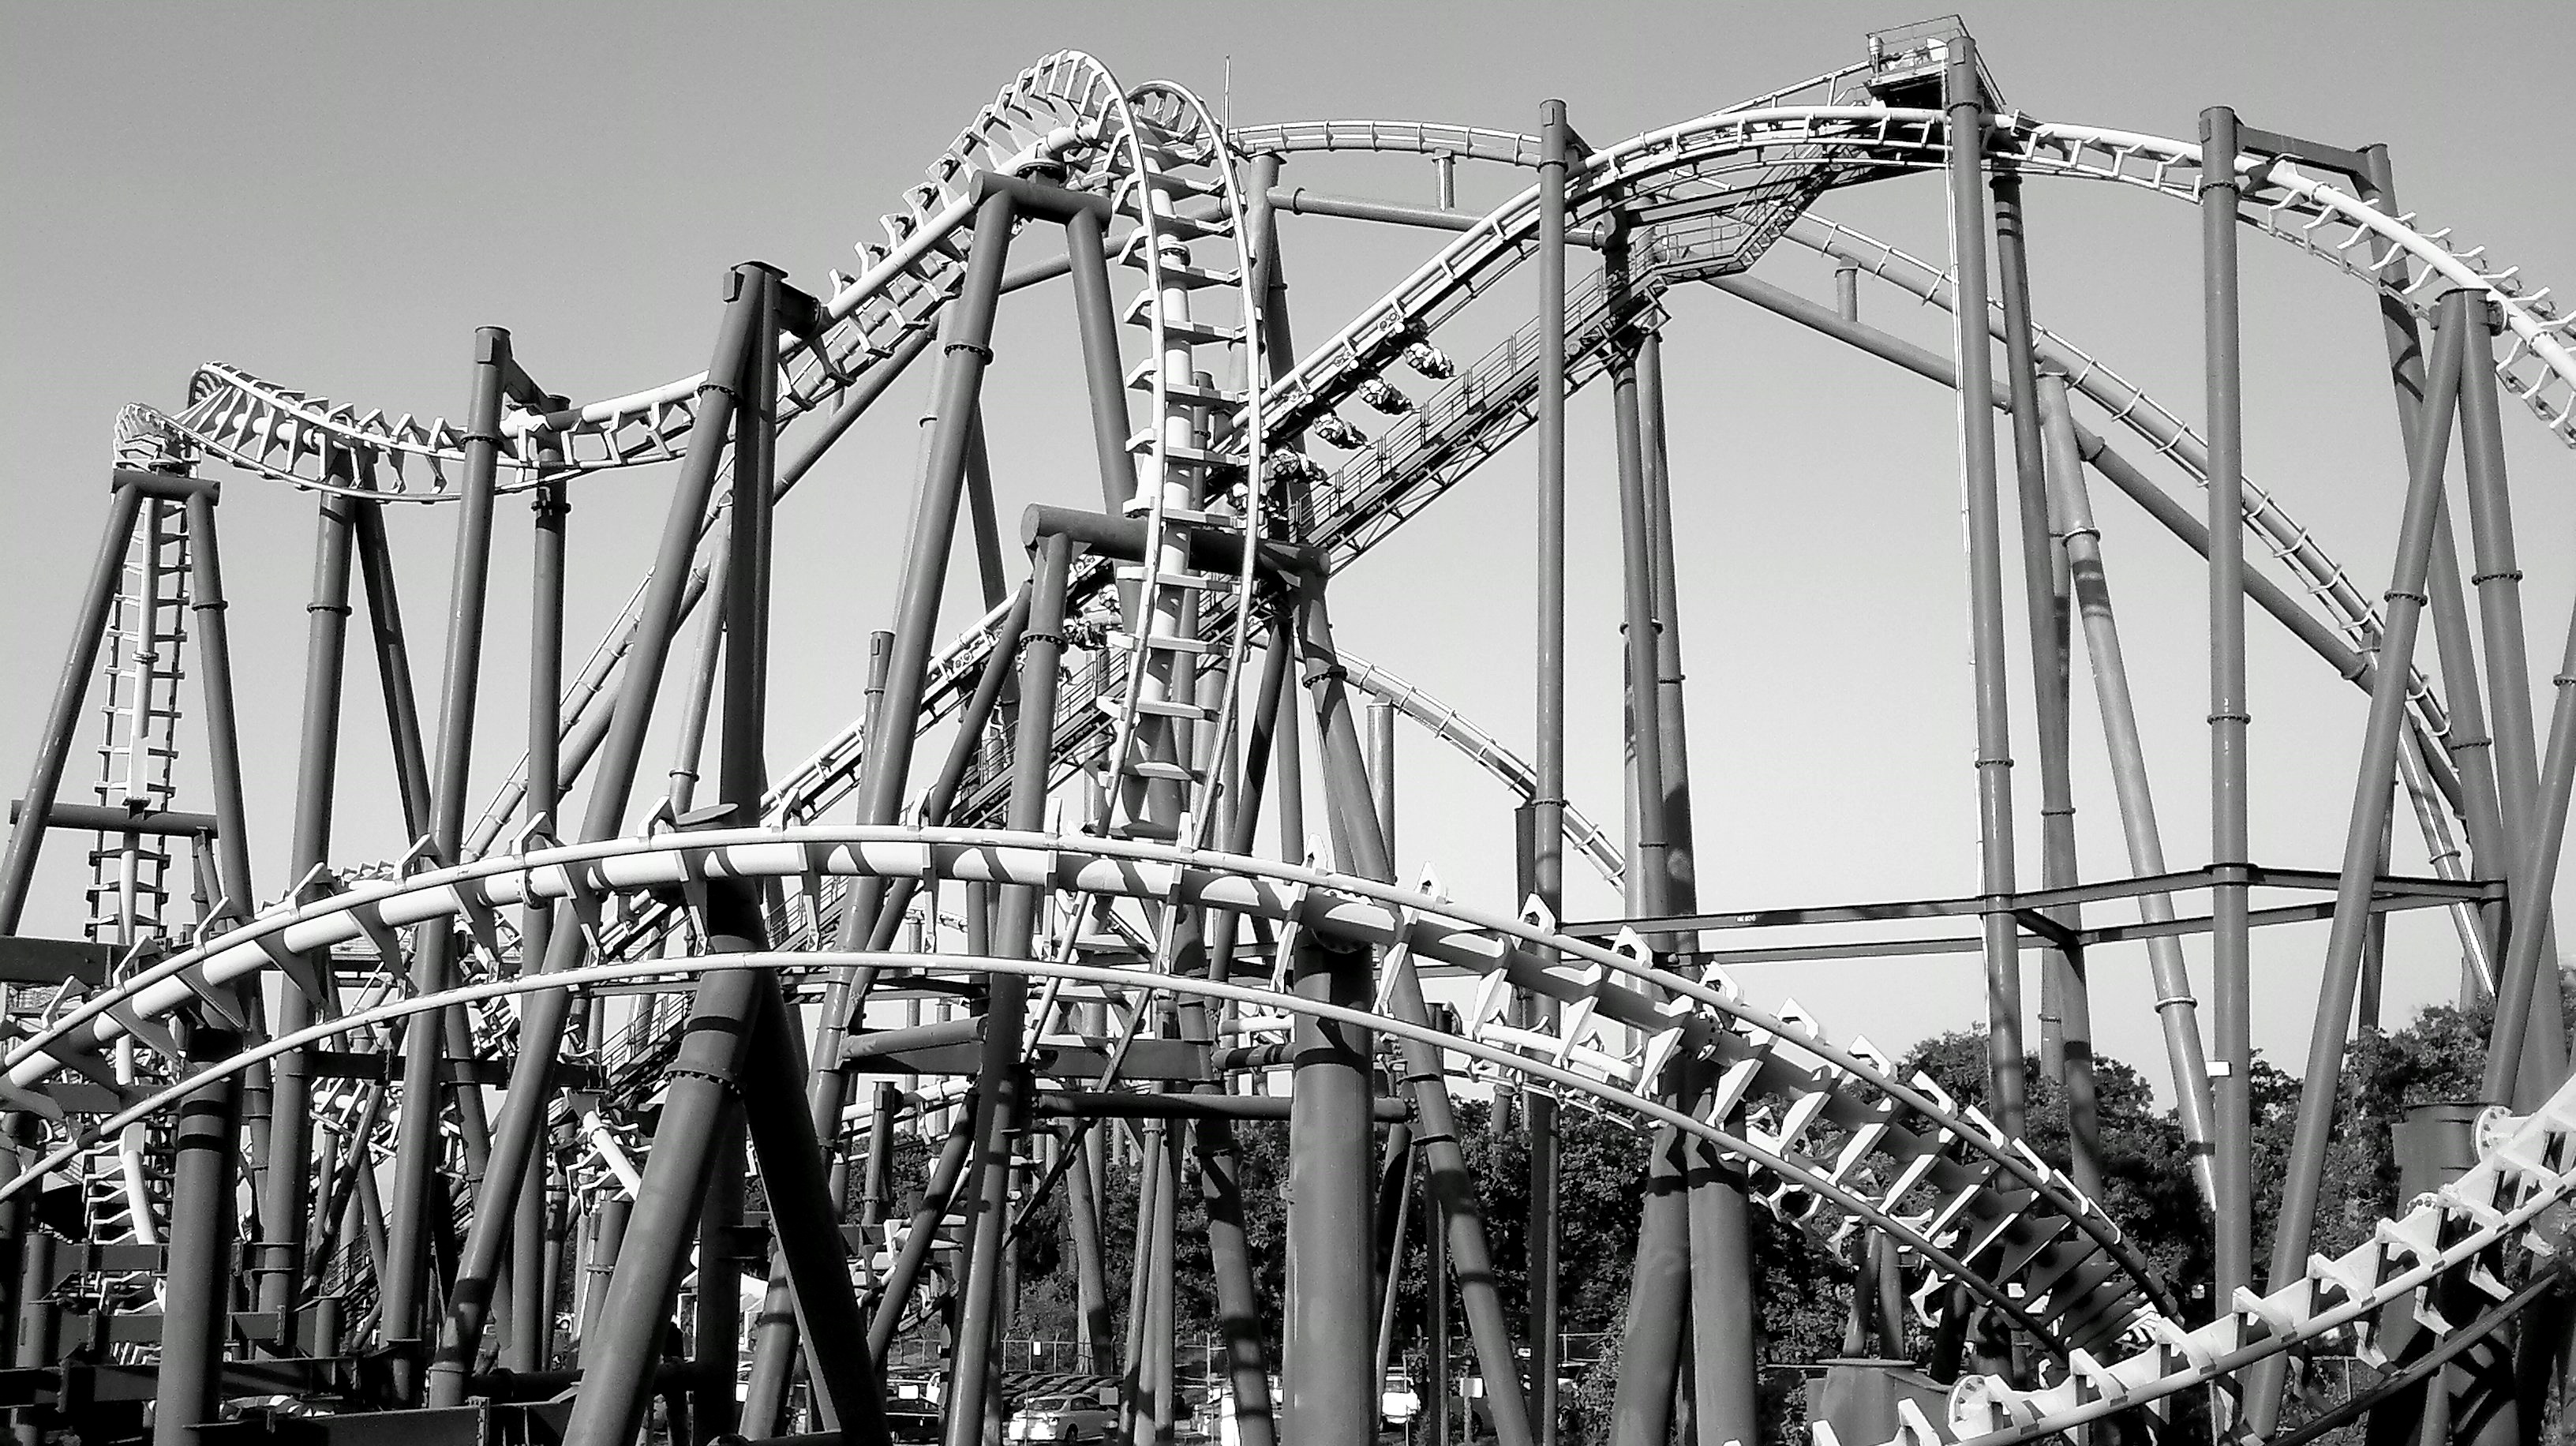
black and white, structure, recreation, amusement park, park, landmark, monochrome, speed, roller coaster, fun, iron, tourist attraction, games, fair, metropolis, cries, amusement ride, monochrome photography